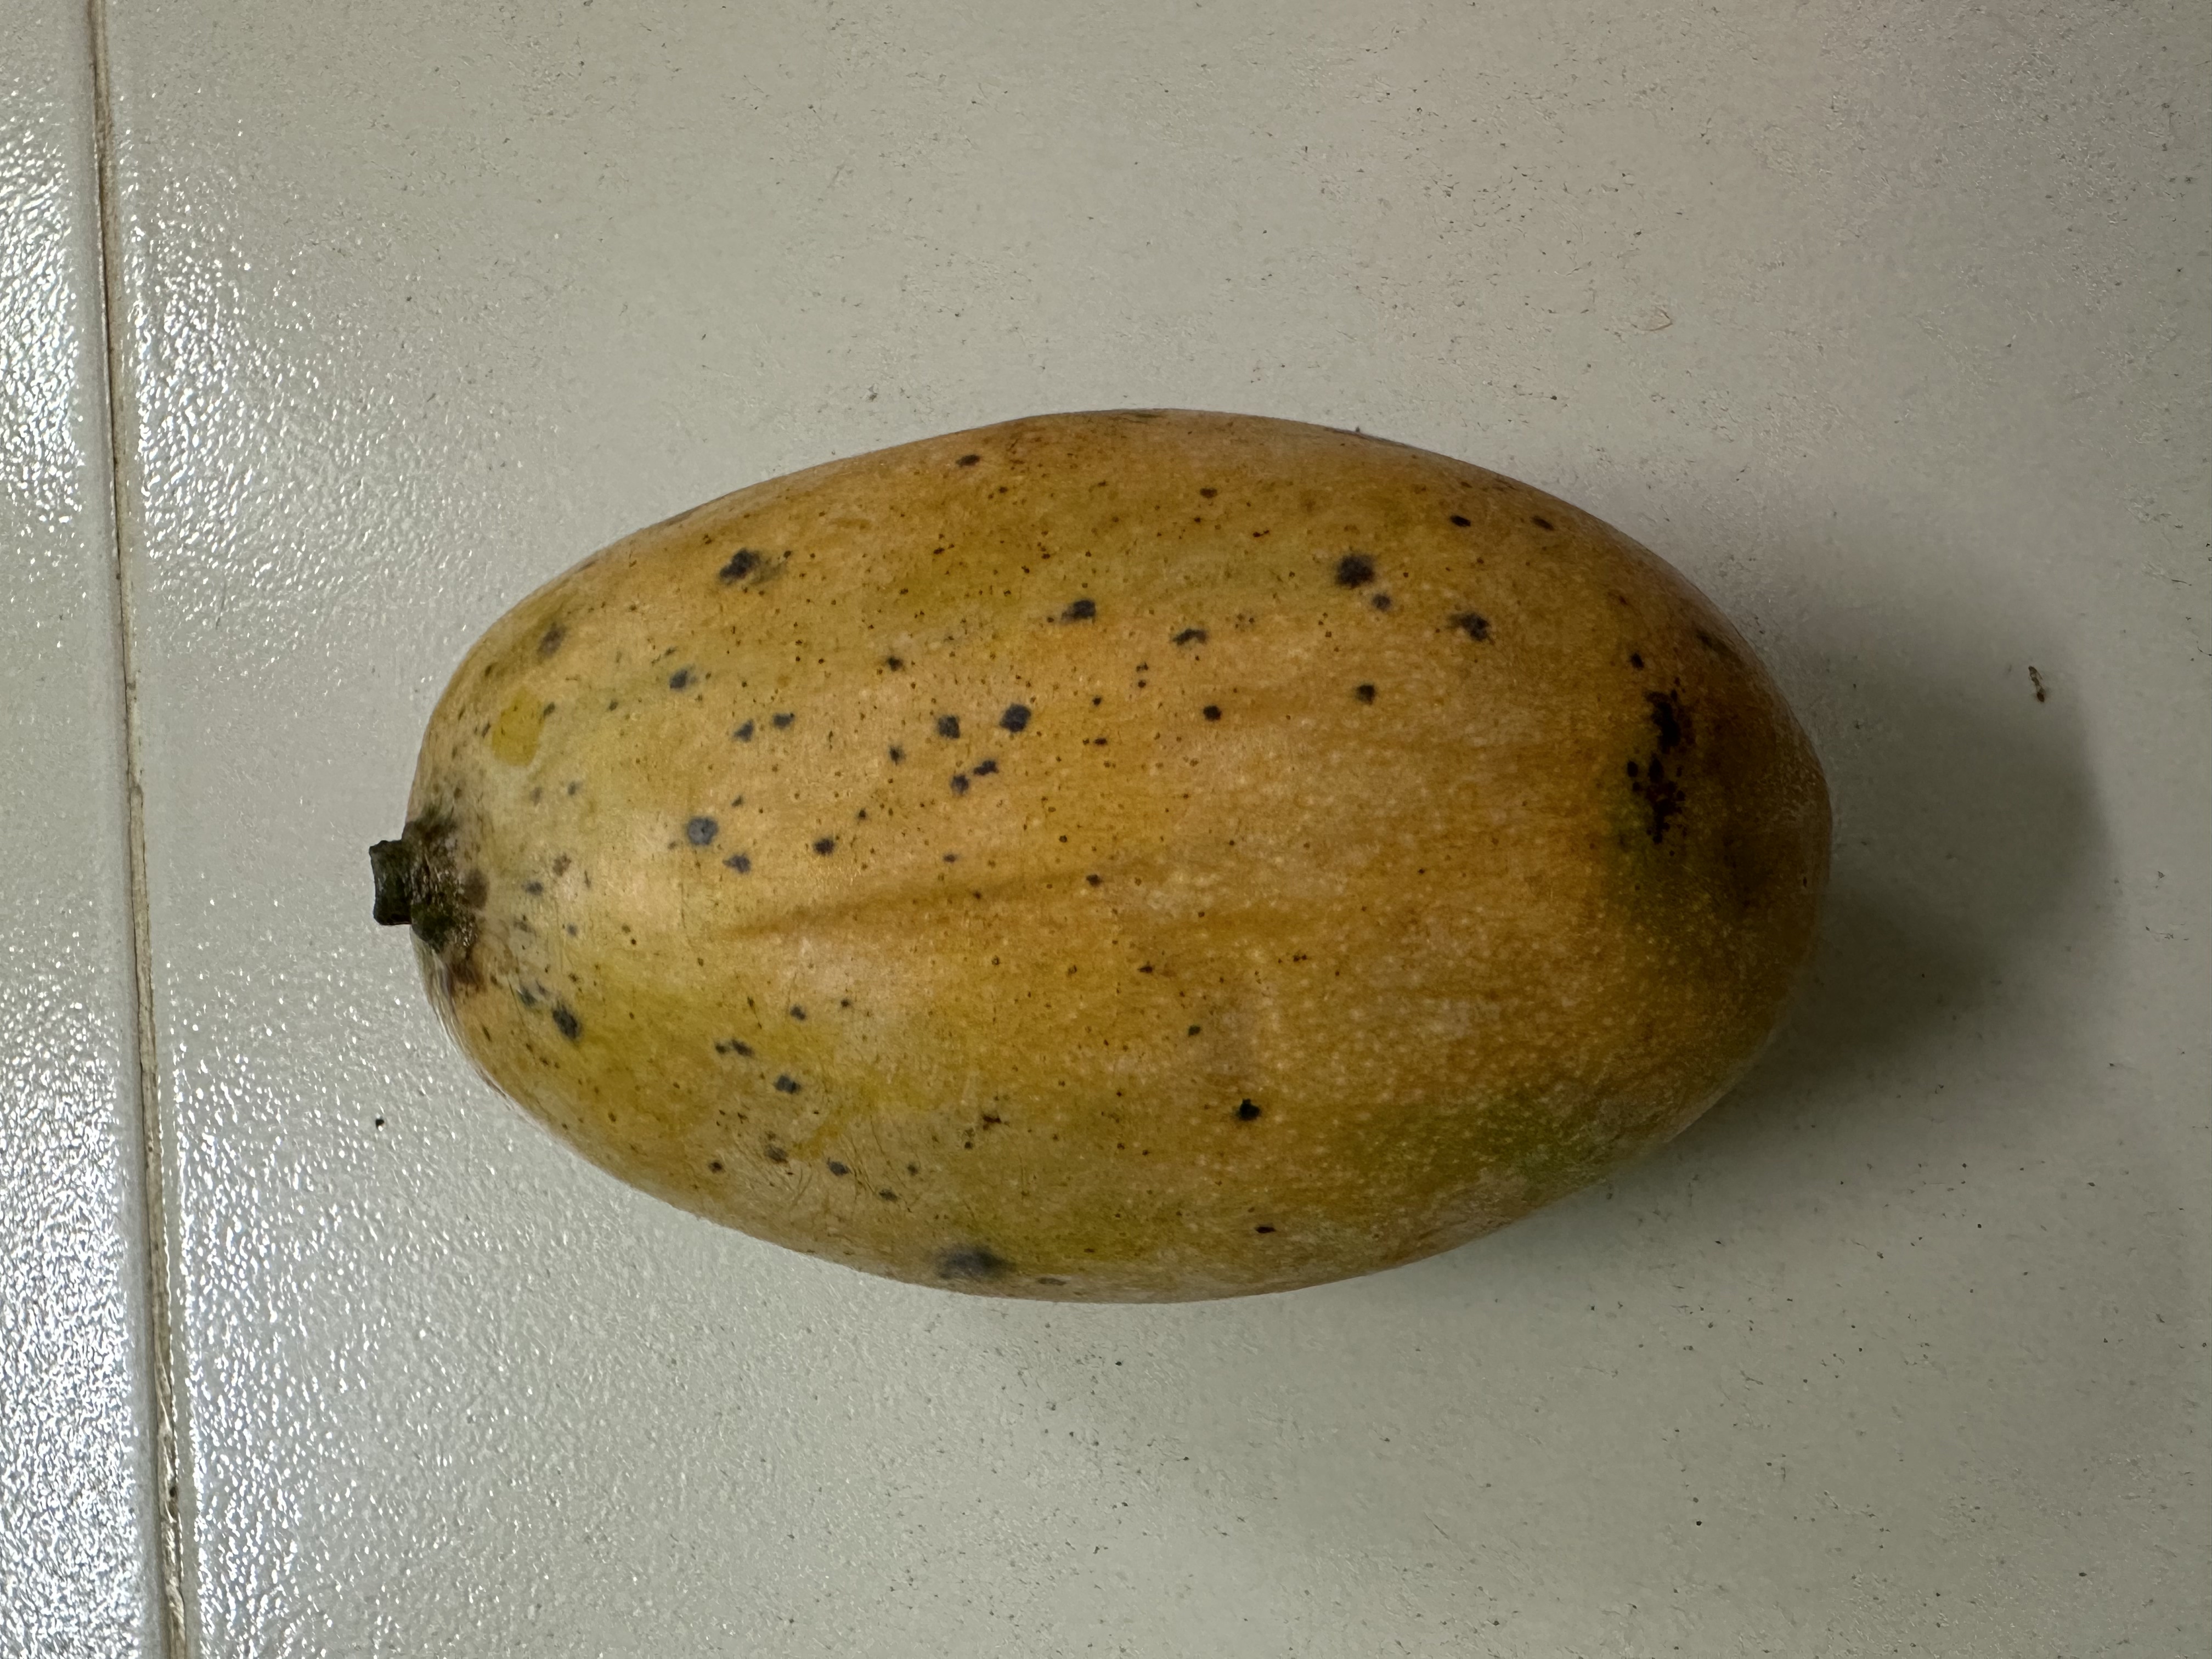
Mango variety: Mollika